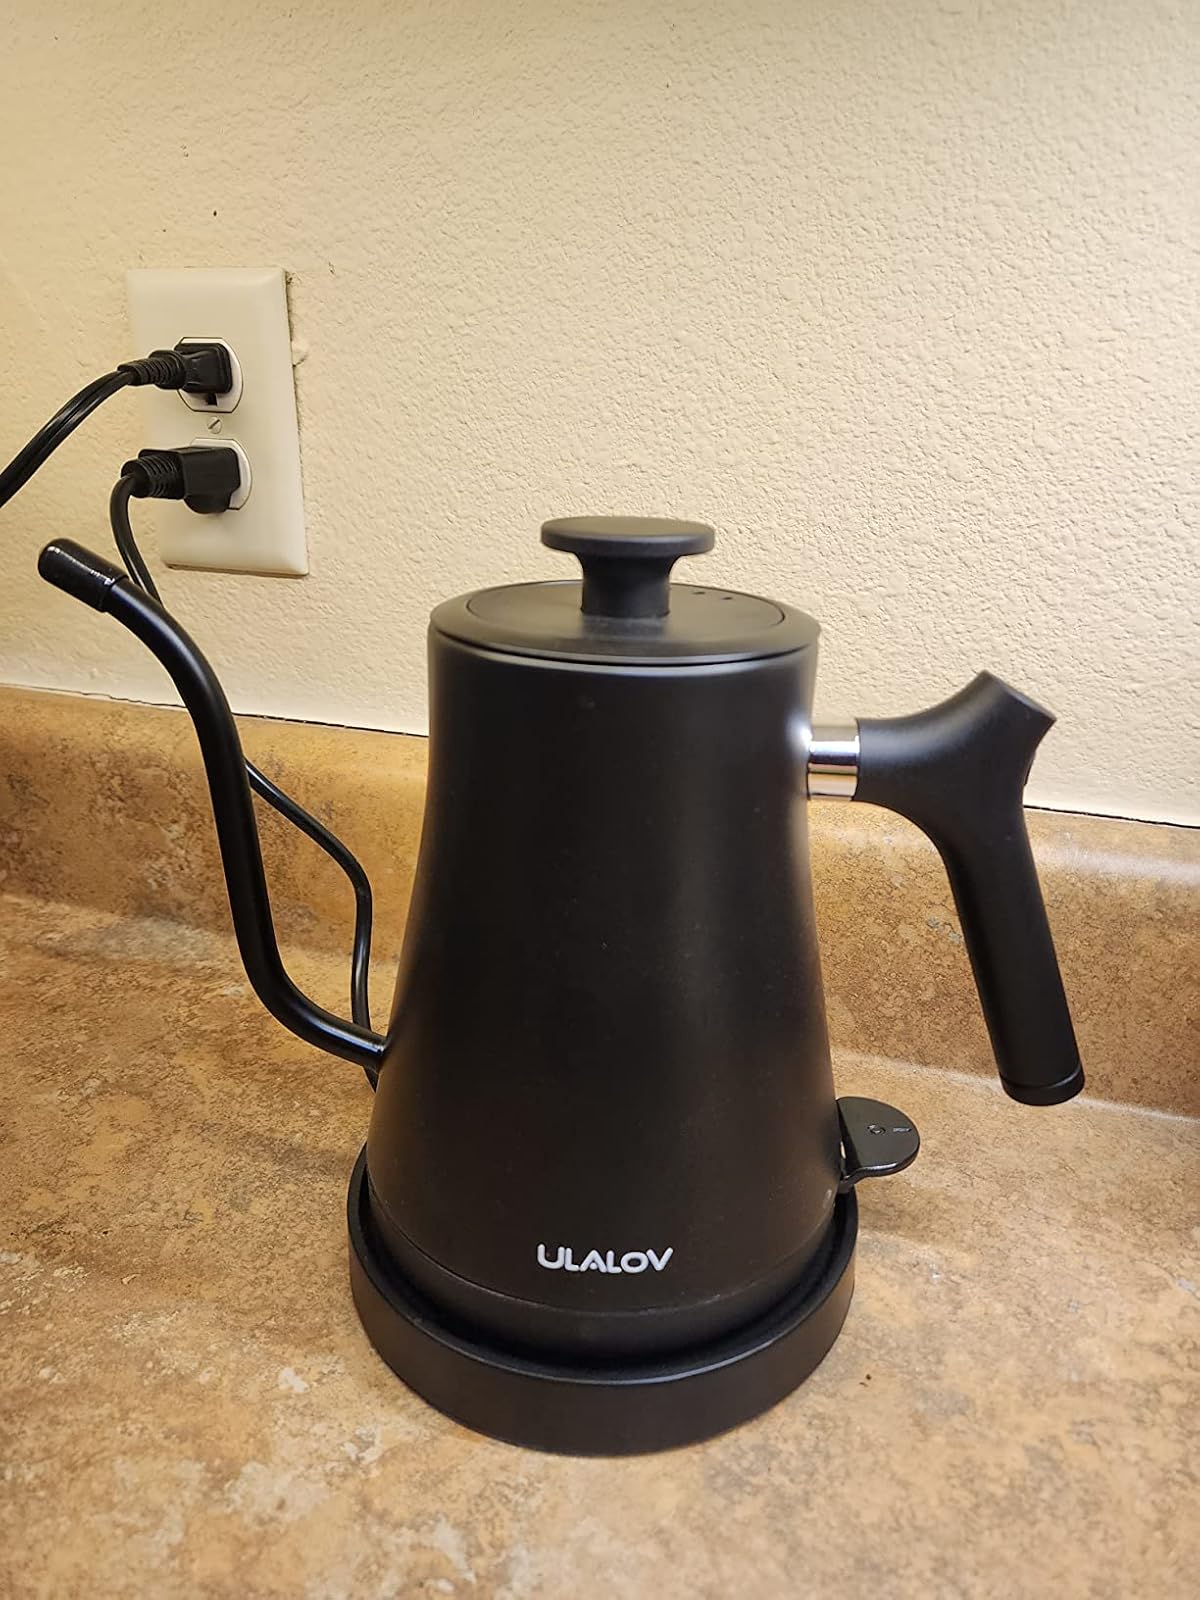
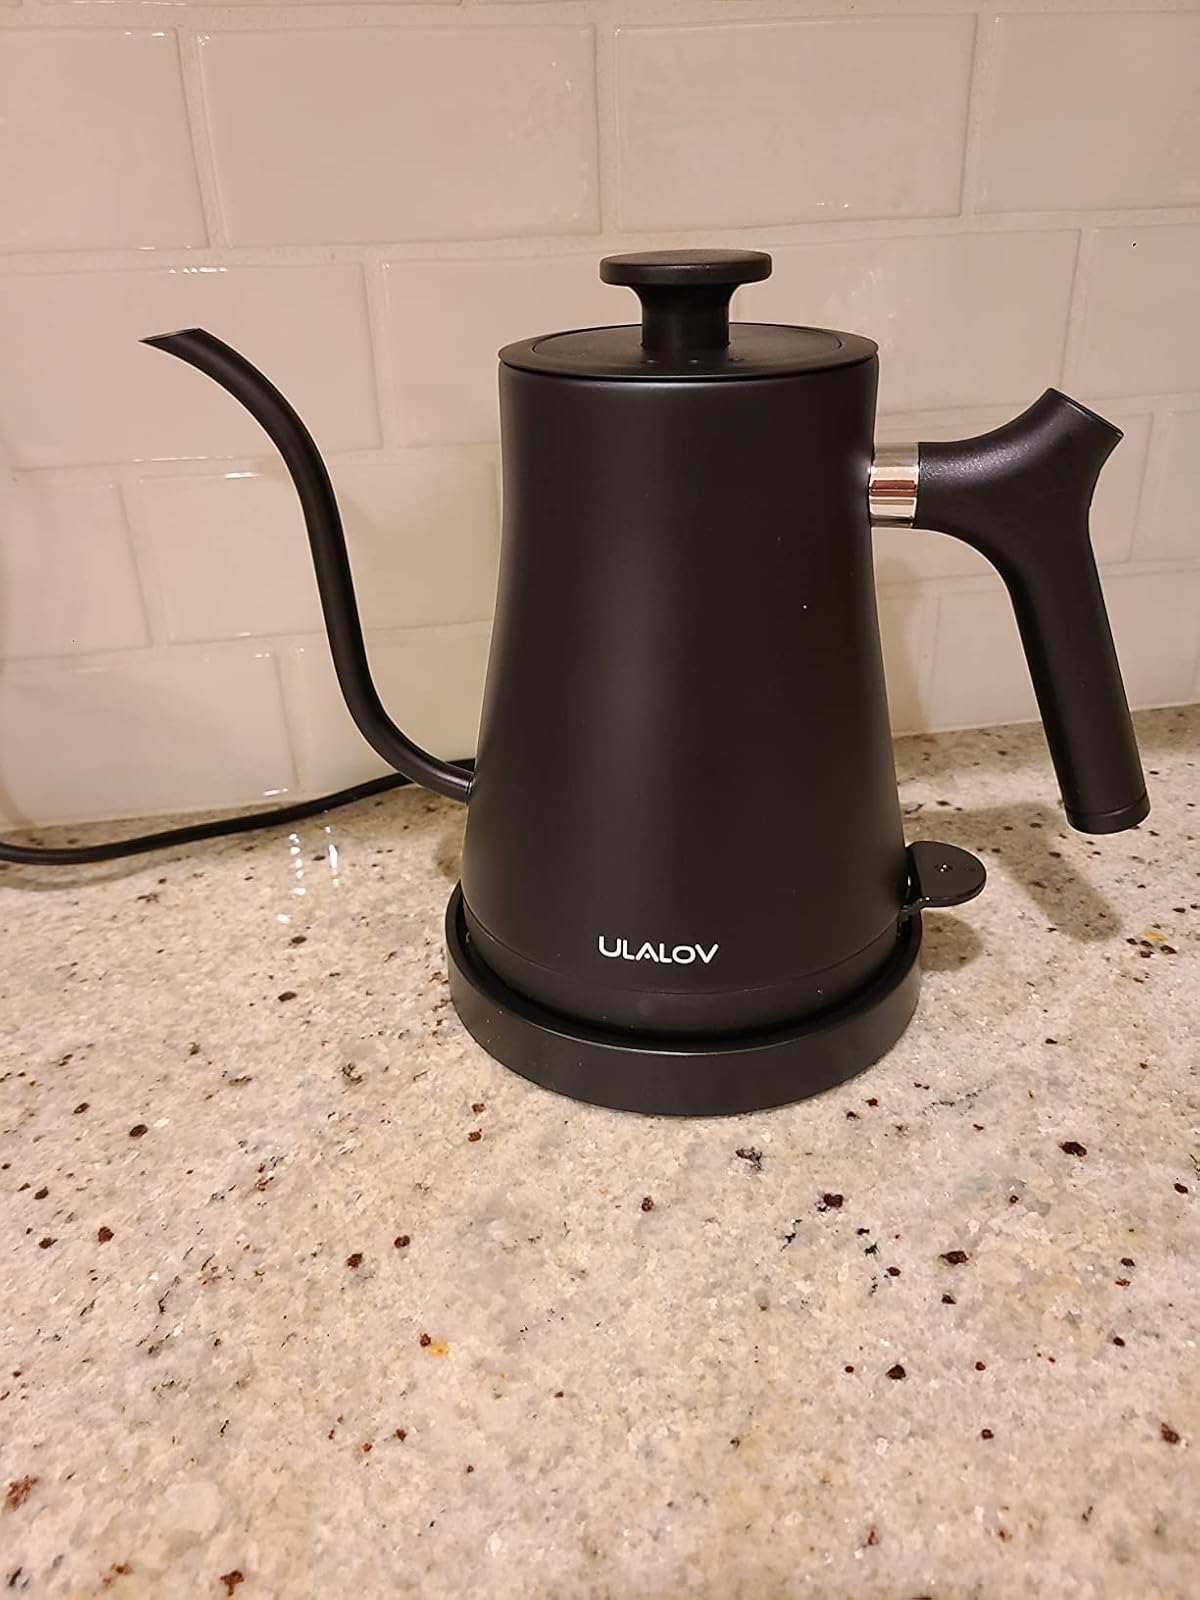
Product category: items_kettle
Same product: yes